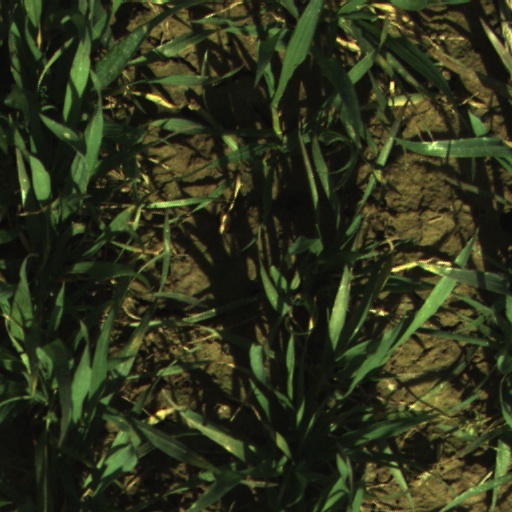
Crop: wheat